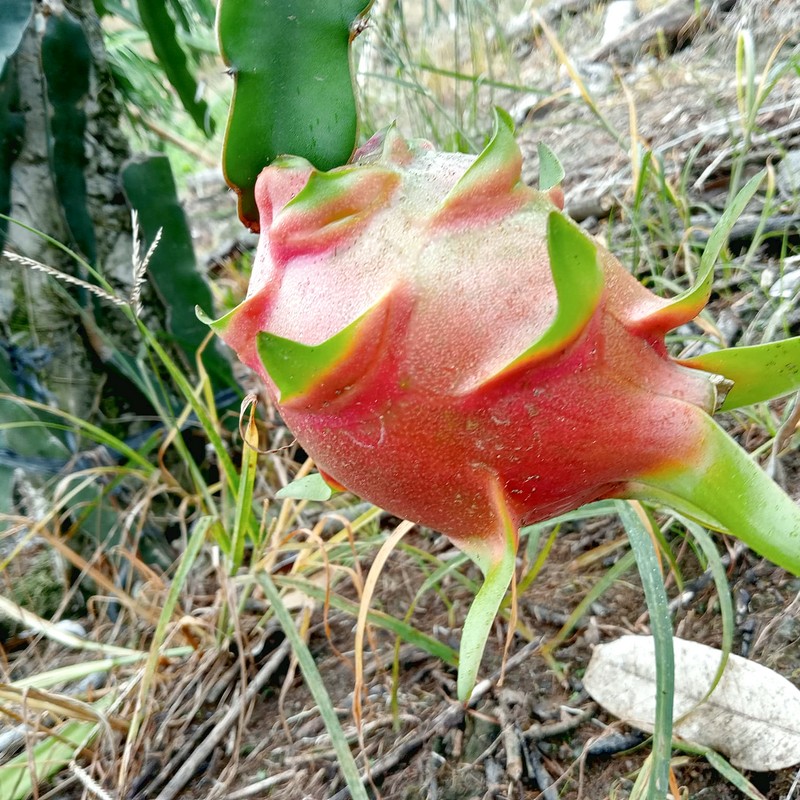
Label: Fresh Dragon Fruit